God's Own Country (2017 film)

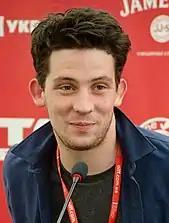

"God's Own Country" received critical acclaim. As per the review aggregator website Rotten Tomatoes, 98% of critics have given the film a positive review based on 132 reviews, with an average rating of 8 out of 10. The site's critics consensus reads: "A quiet, moving rumination on loneliness and newfound intimacy, "God's Own Country" marks an outstanding directorial debut for Francis Lee." On Metacritic, the film has a weighted average score of 85 out of 100, with 95% positive reviews based on 22 critics, indicating "universal acclaim".